2014

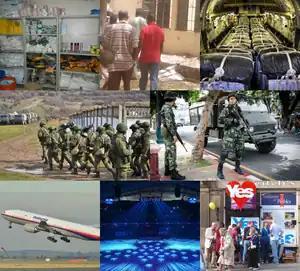

The year 2014 was marked by the surge of the West African Ebola epidemic, which began in 2013, becoming the most widespread outbreak of the Ebola virus in human history, resulting in 28,646 confirmed infections and 11,323 confirmed deaths according to the World Health Organization, who declared it a Public Health Emergency in August. The virus caused major socioeconomic disruption in the region, primarily in Guinea, Liberia and Sierra Leone. Other notable health concerns in 2014 included a significant increase in polio cases in Pakistan.